Contact (2009 film)

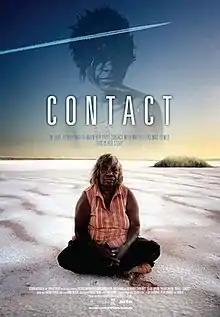
Poster

Contact is a 2009 Australian documentary film that tells the story of 20 Martu people who in 1964 became the last people in the Great Sandy Desert to have come into contact with Europeans.